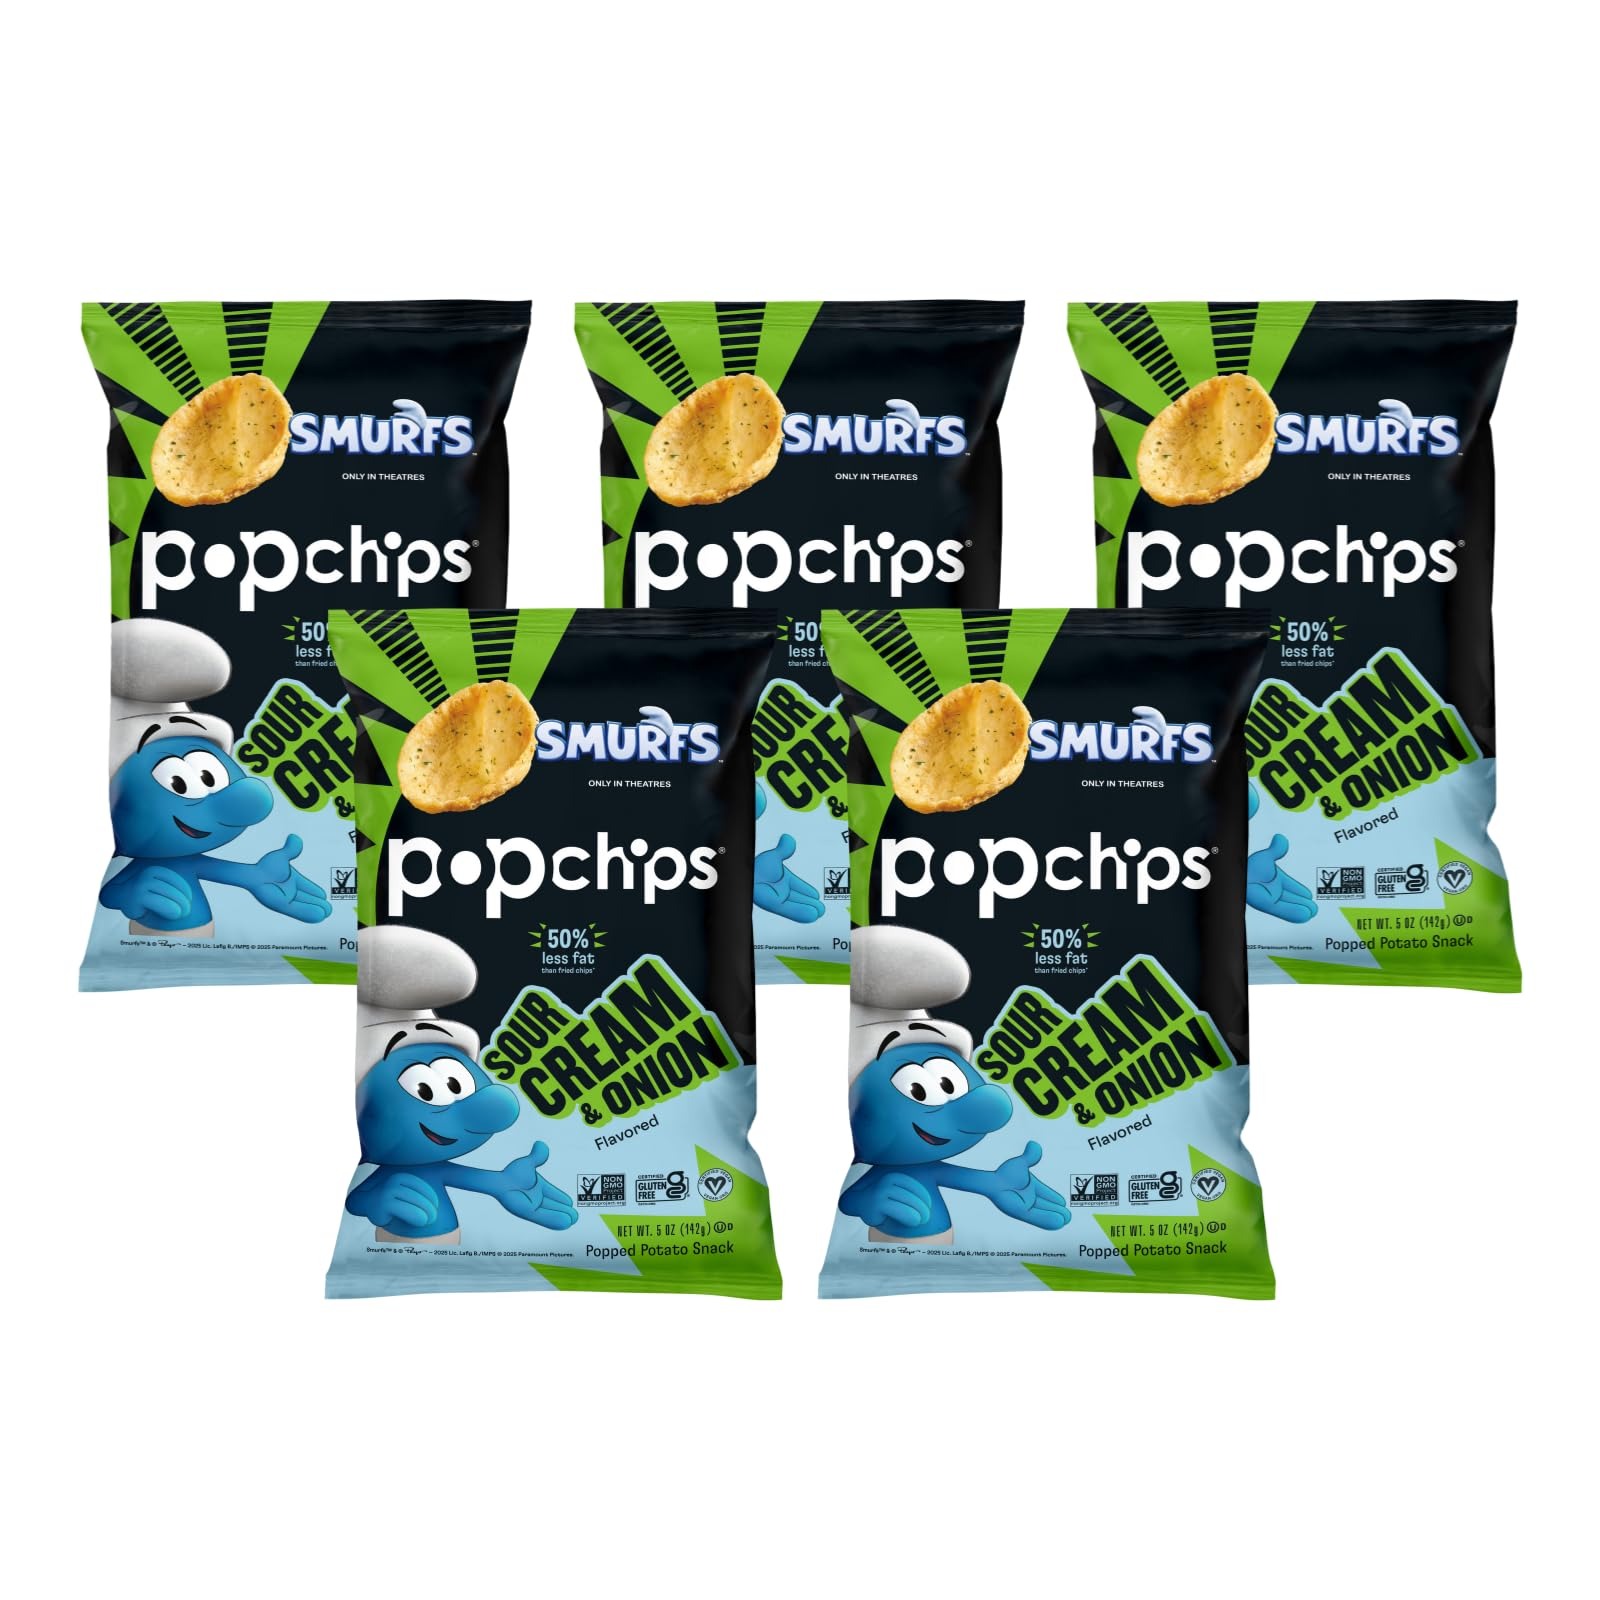
Item Name: Popchips Potato Chips Sour Cream & Onion Potato Chips 5 oz Bags (Pack of 5)
Bullet Point 1: DON'T MEAN TO RUFFLE FEATHERS, but the only thing better with potatoes than sour cream is cheddar cheese. So we mixed 'em together. Pack of 5, 5 oz. bags of popchips Cheddar & Sour Cream potato chips.
Bullet Point 2: STOCK UP! A single chip is never enough to satisfy your natural craving for a crunchy snack. So do the sensible thing: stock up with a multi-pack or variety pack of popchips so you're ready for a crowd.
Bullet Point 3: YOU CRAVE IT, WE POP IT! Potato chips, sweet potato chips, corn chips? Never fried, not baked & always real, our popped potato chips have all the flavor & only half the fat of leading fried potato chip brands.
Bullet Point 4: KEEPING LIFE FLAVORFUL one chip at a time! We take potatoes, add heat & pressure then pop! Crunchy and flavorful, popchips are simply potatoes, popped. Zero trans or saturated fats non-GMO certified.
Bullet Point 5: WANT MORE THAN ONE? Popchips have fewer calories & more chips per serving than other fried, baked or roasted potato chip brands. We created a new potato chip, one that’s deeply flavored but never deep fried.
Value: 25.0
Unit: Ounce

Price: 3.99